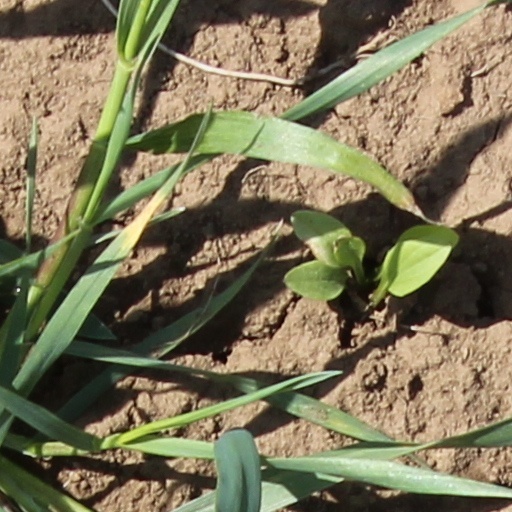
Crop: wheat